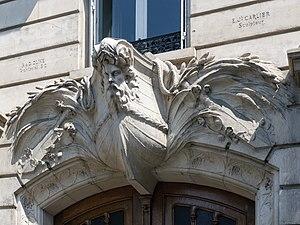
Élément décoratif sculpté en forme de figure de proue par le sculpteur E. J. Carlier au-dessus de la porte du 28 boulevard de la Bastille à Paris (France).
Nestor Émile Joseph Carlier, né à Cambrai le 3 janvier 1849 et mort à Paris le 11 avril 1927, est un sculpteur français.